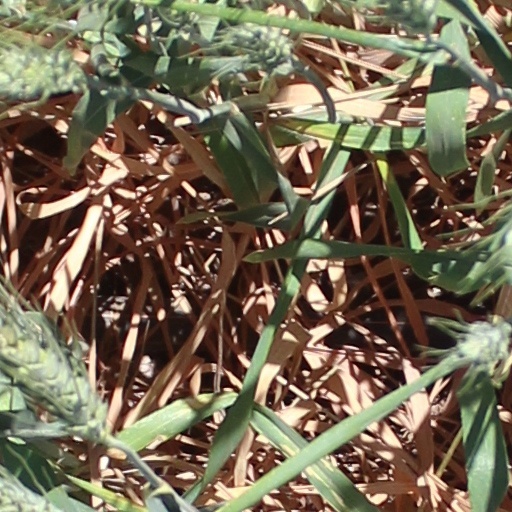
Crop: wheat